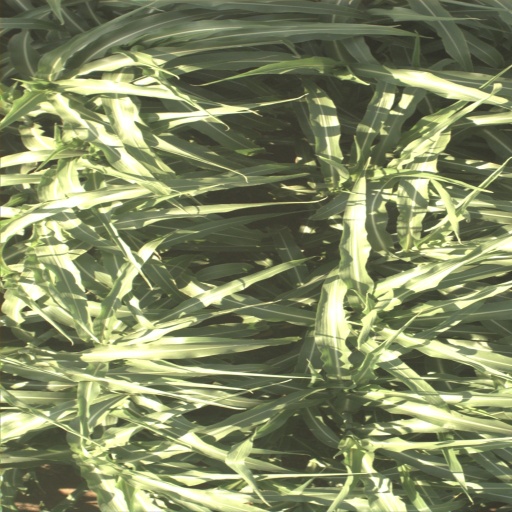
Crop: sorghum